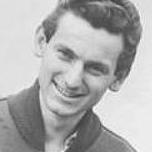
Age: 20